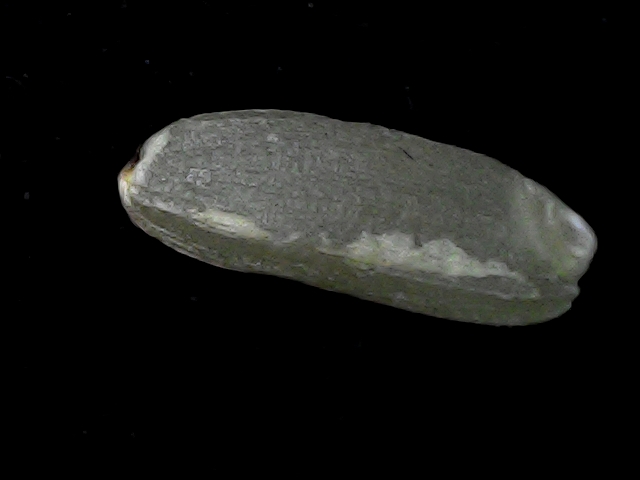
Rice variety: BD56